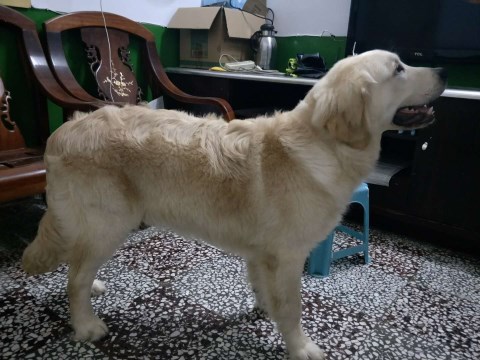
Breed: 5355-n000126-golden_retriever